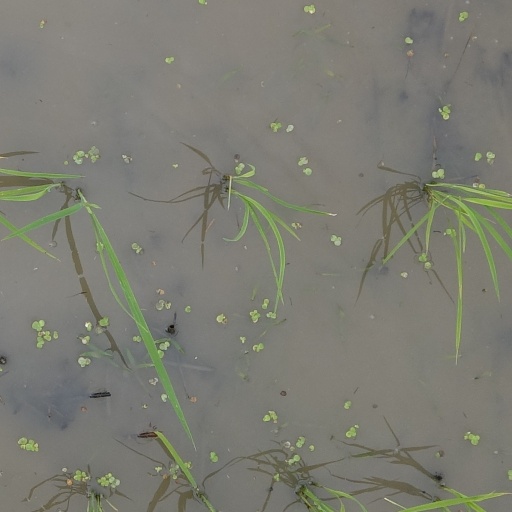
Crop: rice